Tomb of Tutankhamun

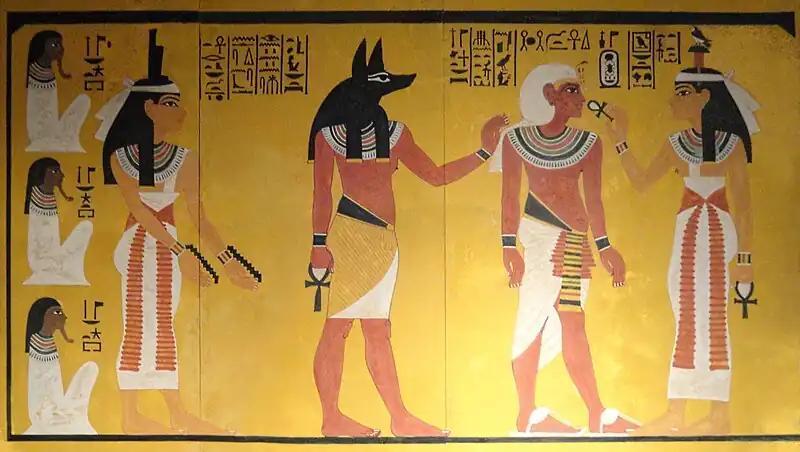
Reconstruction of the scenes from the south wall of the burial chamber, based on the remaining wall decoration and photographs from Carter and Burton. On the right is Tutankhamun greeting the goddess Hathor, followed by Anubis. On the left is three figures behind the goddess Isis. The left side of the wall was painted on the partition wall and was demolished by Carter in order to remove the shrines from the burial chamber.

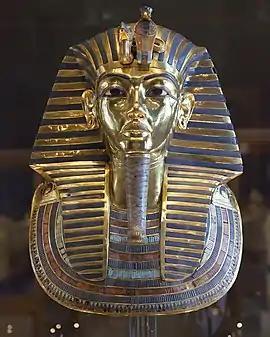
Tutankhamun's tomb was provided with vast quantities of wealth, such as the mask of Tutankhamun.

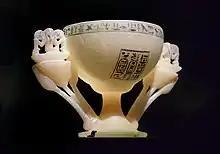
The lotus chalice from the antechamber, with the god Heh depicted atop the handles.

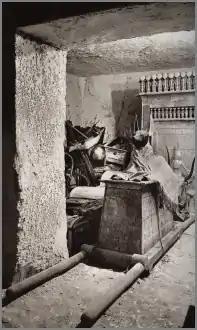
The Anubis Shrine in situ at the entrance of the Treasury.

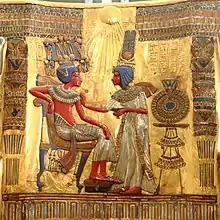
The backrest of the gilded and inlaid throne, portraying Ankhesenamun anointing Tutankhamun

The contents of the tomb are by far the most complete example of a royal set of burial goods in the Valley of the Kings, numbered at 5,398 objects. Some classes of object number in the hundreds: there are 413 shabtis (figurines intended to do work for the king in the afterlife) and more than 200 pieces of jewellery. Objects were present in all four chambers in the tomb as well as the corridor.